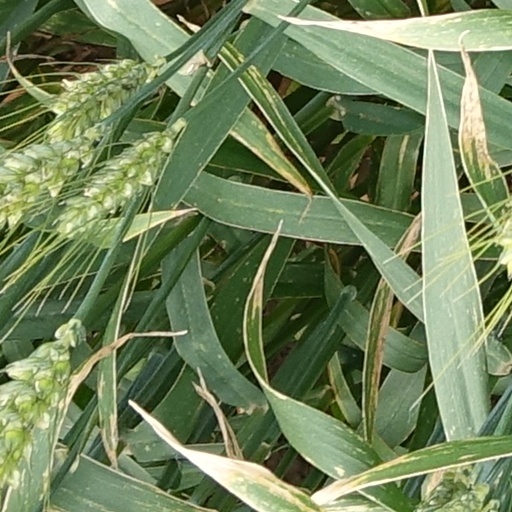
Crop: wheat